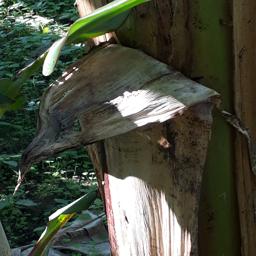
Label: BACTERIAL SOFT ROT